Amazon HQ2

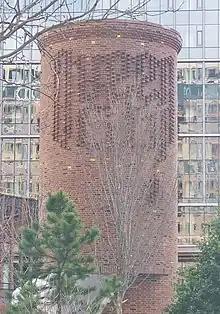
The "Queen City" art installation in Metropolitan Park

Virginia offered performance-based incentives which included a workforce cash grant of $550 million for the first 25,000 jobs Amazon created that paid an average salary of $150,000 by 2030. The state offered an additional $200 million for the next 12,850 qualifying jobs created by 2034. Arlington County offered an additional $23 million in cash grants, to be disbursed over 15 years, contingent on Amazon reaching a certain office size and the gradual increased revenue from a tax collected from the county's hotel rooms. The county also offered an estimated $28 million in infrastructure improvements tied to the property taxes of the Pentagon City and Crystal City area. The state's initial offer was close to $1 billion, according to the Virginia Economic Development Partnership. When Amazon told state officials they would get half of the jobs, the group decided to "essentially cut [the incentives] roughly in half."